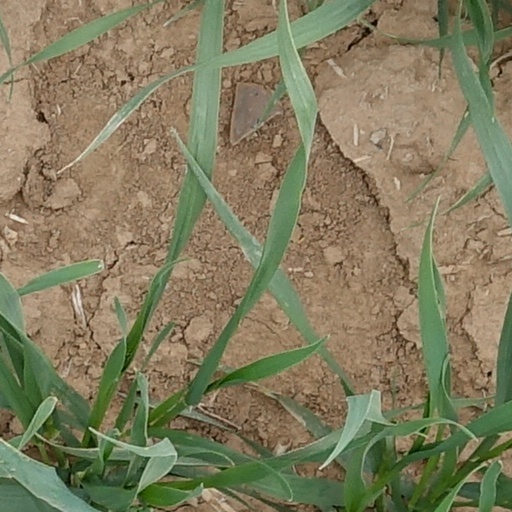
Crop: wheat